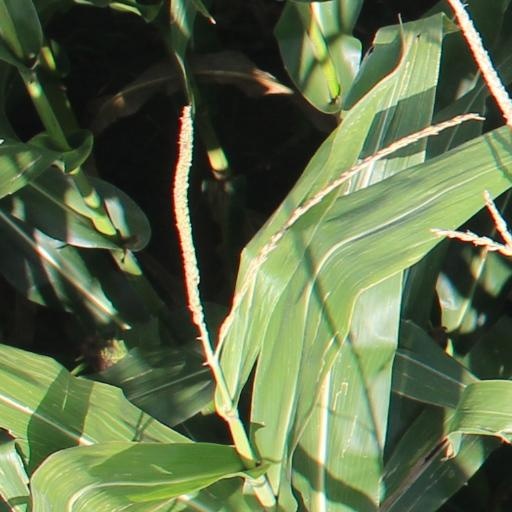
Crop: maize; corn